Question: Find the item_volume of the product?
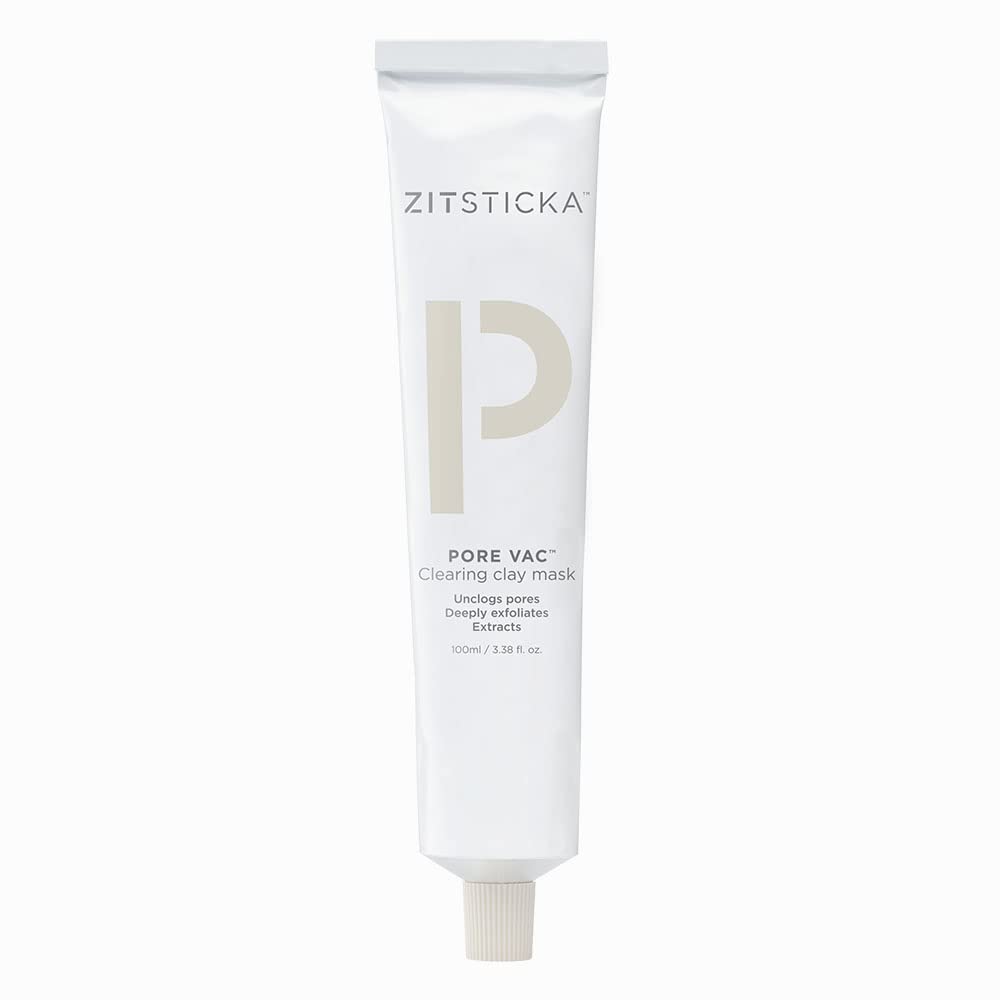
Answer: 100.0 millilitre